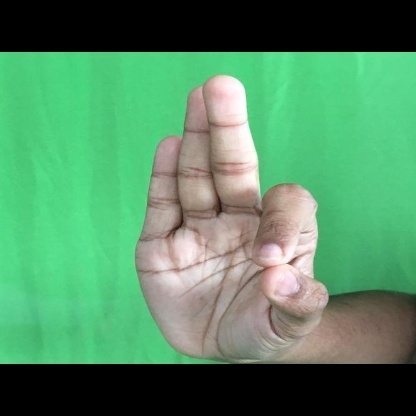
Mudra: Aralam